Agents of S.H.I.E.L.D. series finale

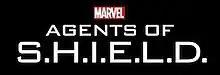
Title card for "What We're Fighting For"

The two-part series finale of the American television series "Agents of S.H.I.E.L.D." consists of the twelfth and thirteenth episodes of the seventh season, "The End Is at Hand" and "What We're Fighting For". Based on the Marvel Comics organization S.H.I.E.L.D., it follows a Life Model Decoy of Phil Coulson and his team of S.H.I.E.L.D. agents returning to their timeline as they race to stop the Chronicoms from succeeding in their plan. It is set in the Marvel Cinematic Universe (MCU) and acknowledges the franchise's films. "The End Is at Hand" was written by Jeffrey Bell and directed by Chris Cheramie, while "What We're Fighting For" was written by Jed Whedon and directed by Kevin Tancharoen.